Ward Brehm

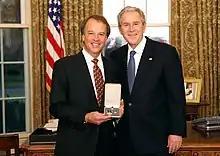
Brehm-Bush Oval Office Ceremony

Ward Brehm is a Minnesota based businessman who has served as United States African Development Foundation (USADF) chairman under four administrations. He is a recipient of the Presidential Citizens Medal.